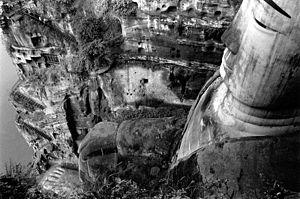
Le Grand Bouddha de Leshan est une statue monumentale de Bouddha taillée dans la falaise du mont Lingyun, sur la rive est de la rivière Min dans la région du mont Emei, au Sichuan. Édifié approximativement entre 713 et 803, il doit son existence — dit la légende — à un moine bouddhiste qui souhaitait protéger les marins empruntant le périlleux confluent des trois rivières : Dadu he, Qingyi jiang et Minjiang et prévenir les inondations de la ville de Leshan. Il se situe au sud de la province du Sichuan, en République populaire de Chine.